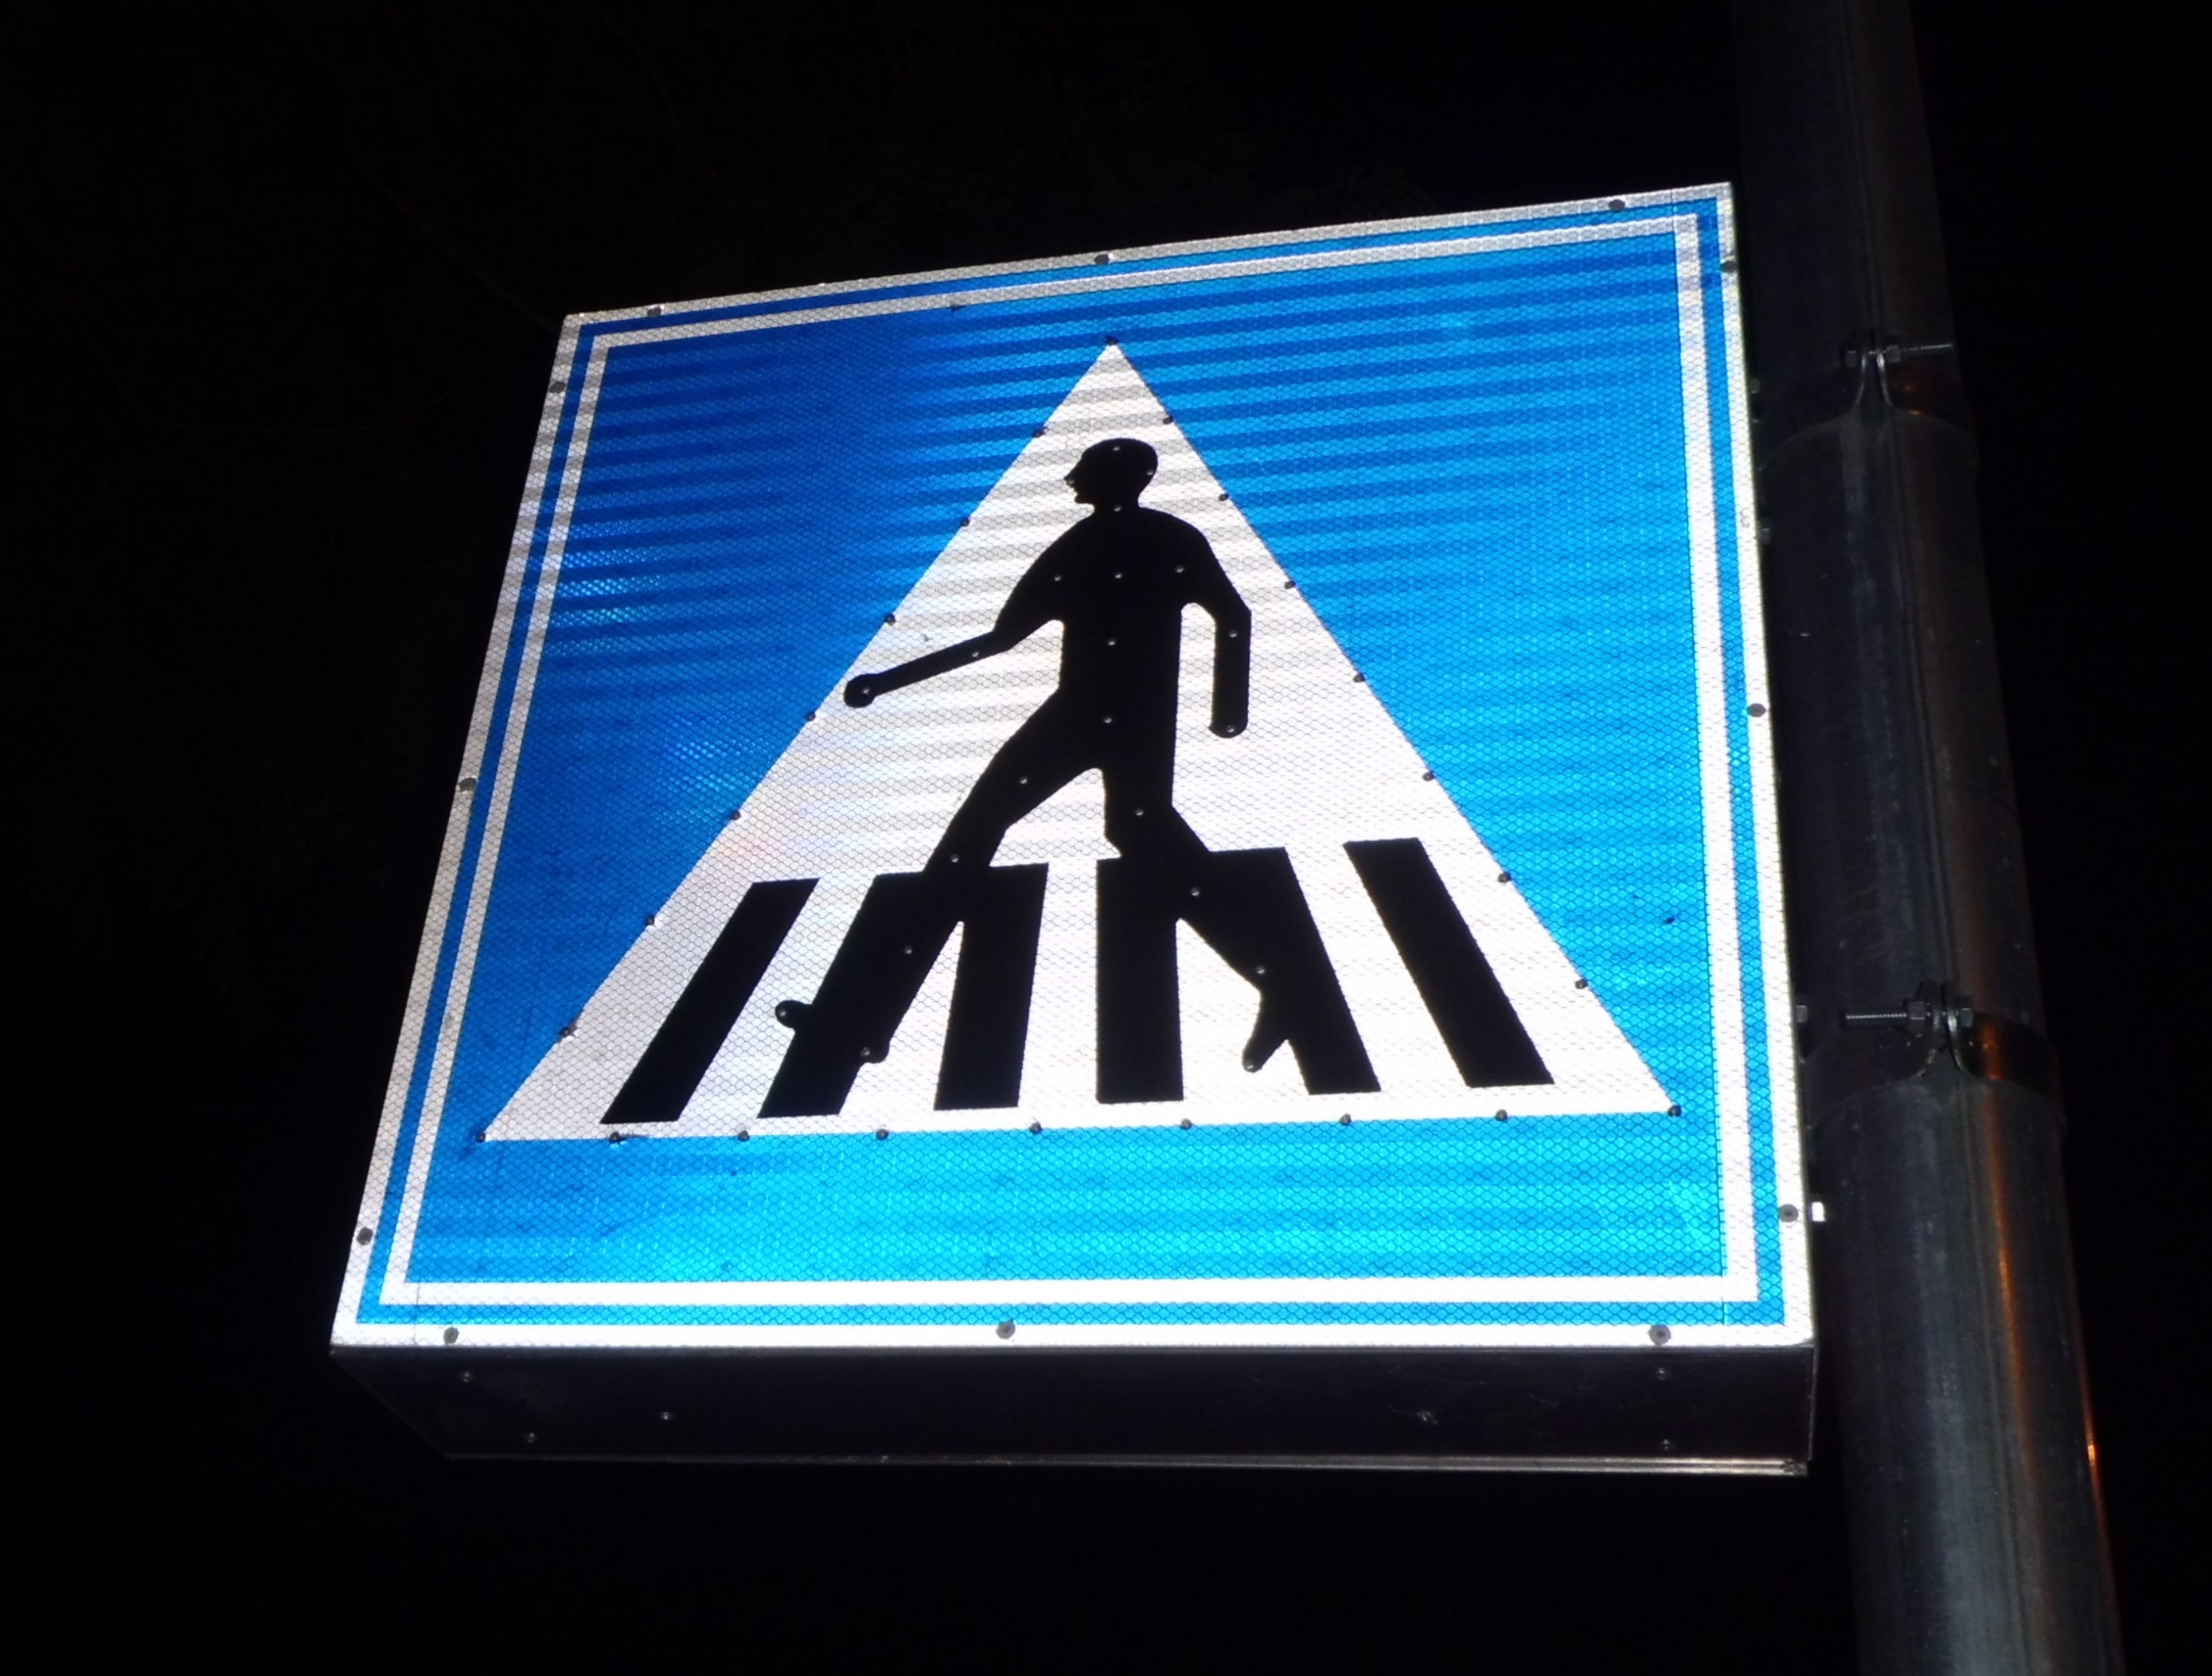
number, advertising, transit, sign, blue, signage, neon sign, pedestrians, shape, traffic signal, display device, electronic signage